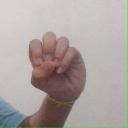
अक्षर: उ